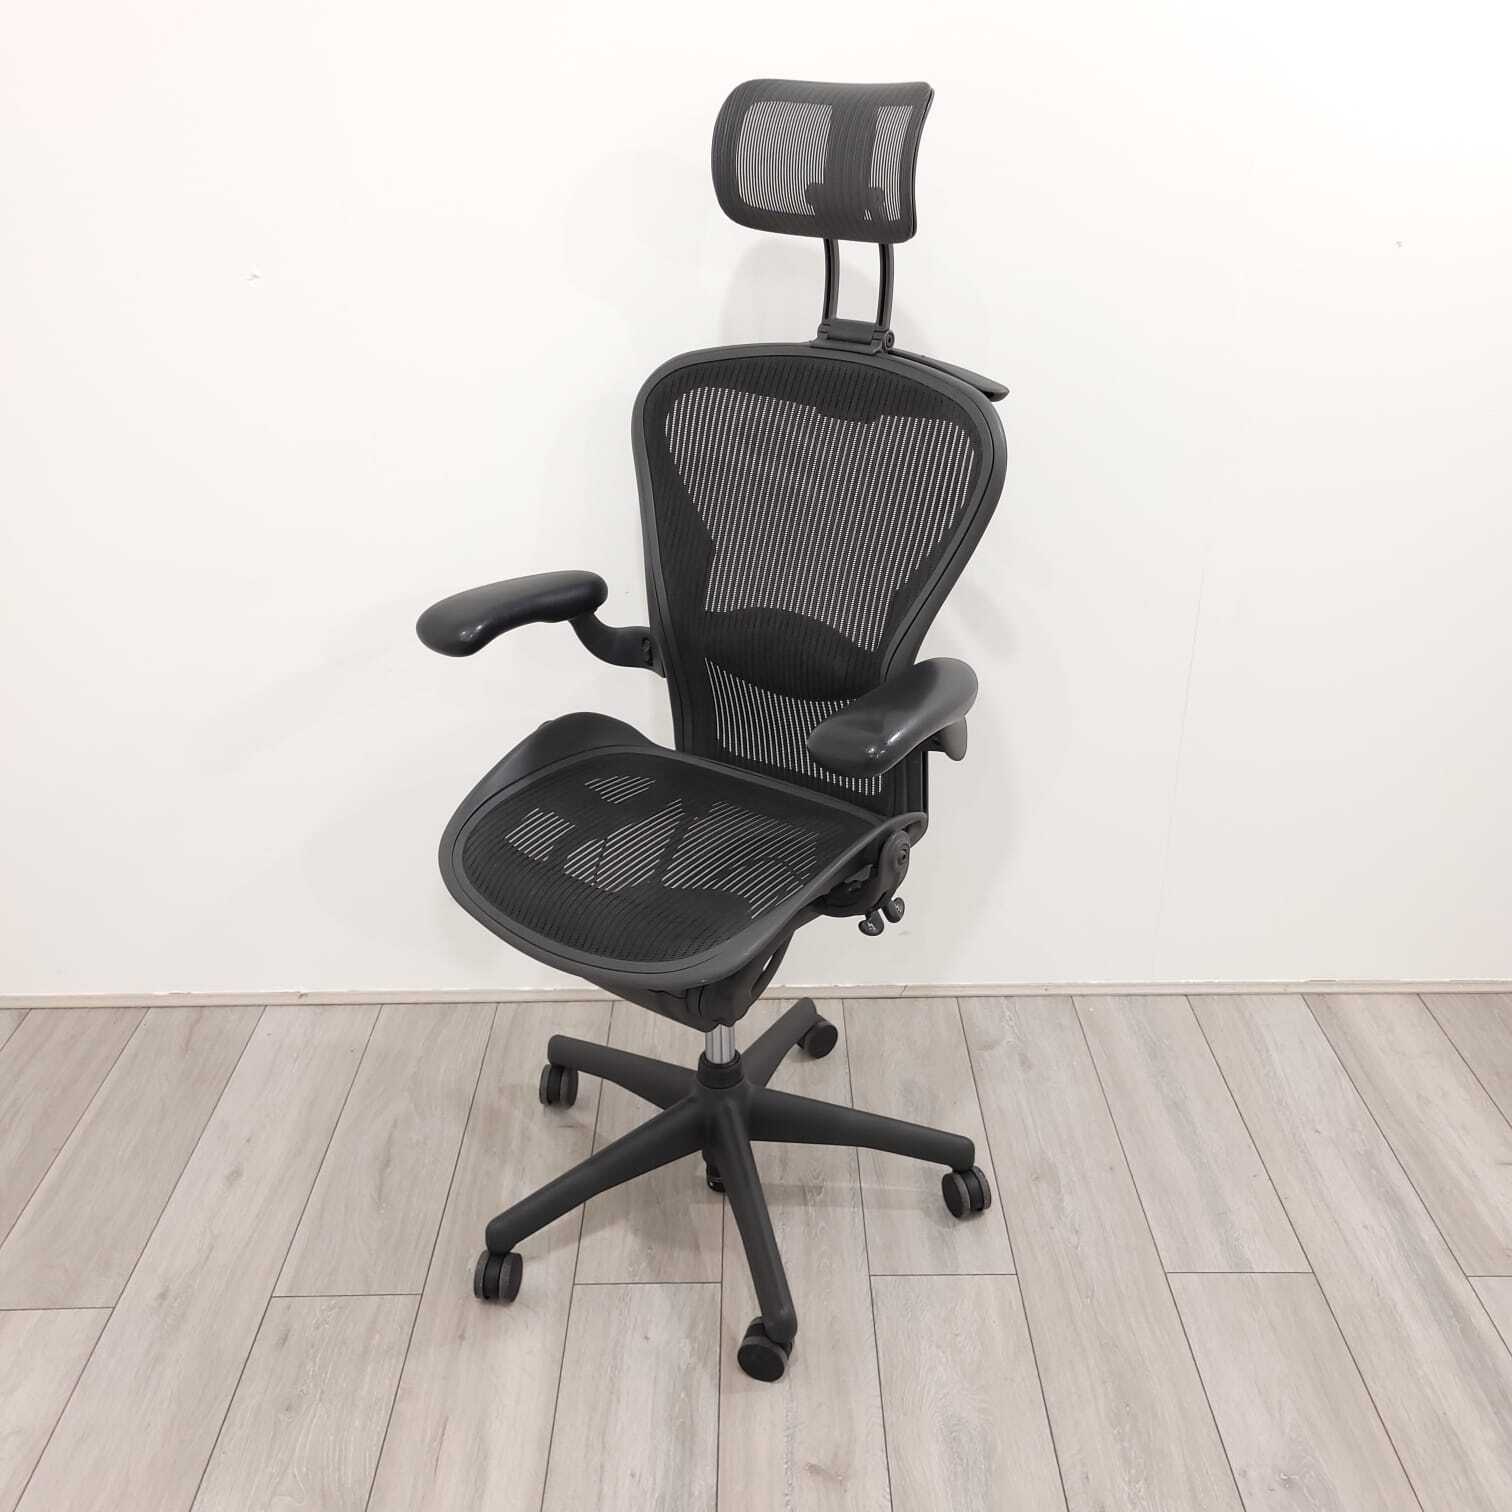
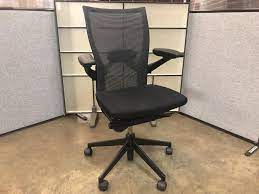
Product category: items_chair
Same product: no